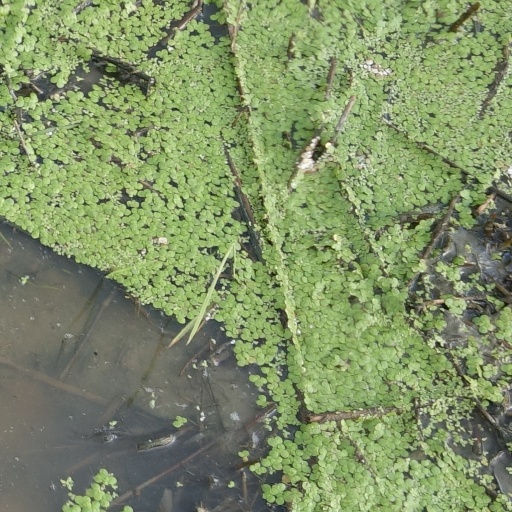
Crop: rice